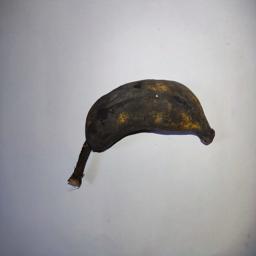
Ripeness: Overripe